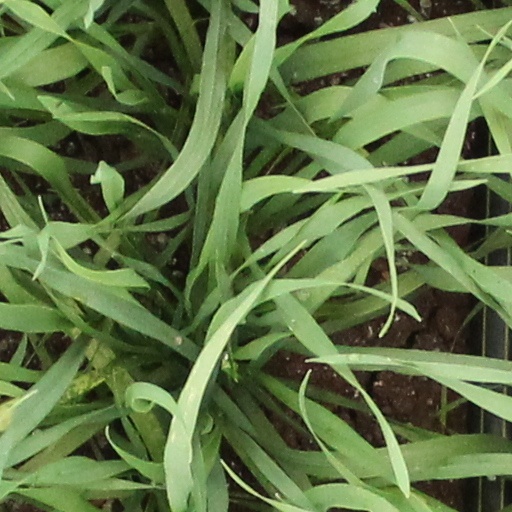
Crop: wheat